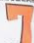
Number: 7